Achille Rousseaux

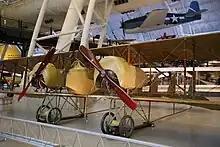
A museum displayed Caudron G.4. Rousseaux flew this Caudron variant, or one very like it.

He was a cavalryman before his switch to aviation service. Details of his training are unavailable, but he was assigned as a Caudron bomber pilot. He shared his first aerial victory, on 8 September 1916, in conjunction with Jean Loste, Louis Martin, and three other pilots. In November, while cooperating with Marie Vitalis and Didier Lecour Grandmaison, among others, he was credited with downing a German Roland, an Albatros, and an Aviatik.